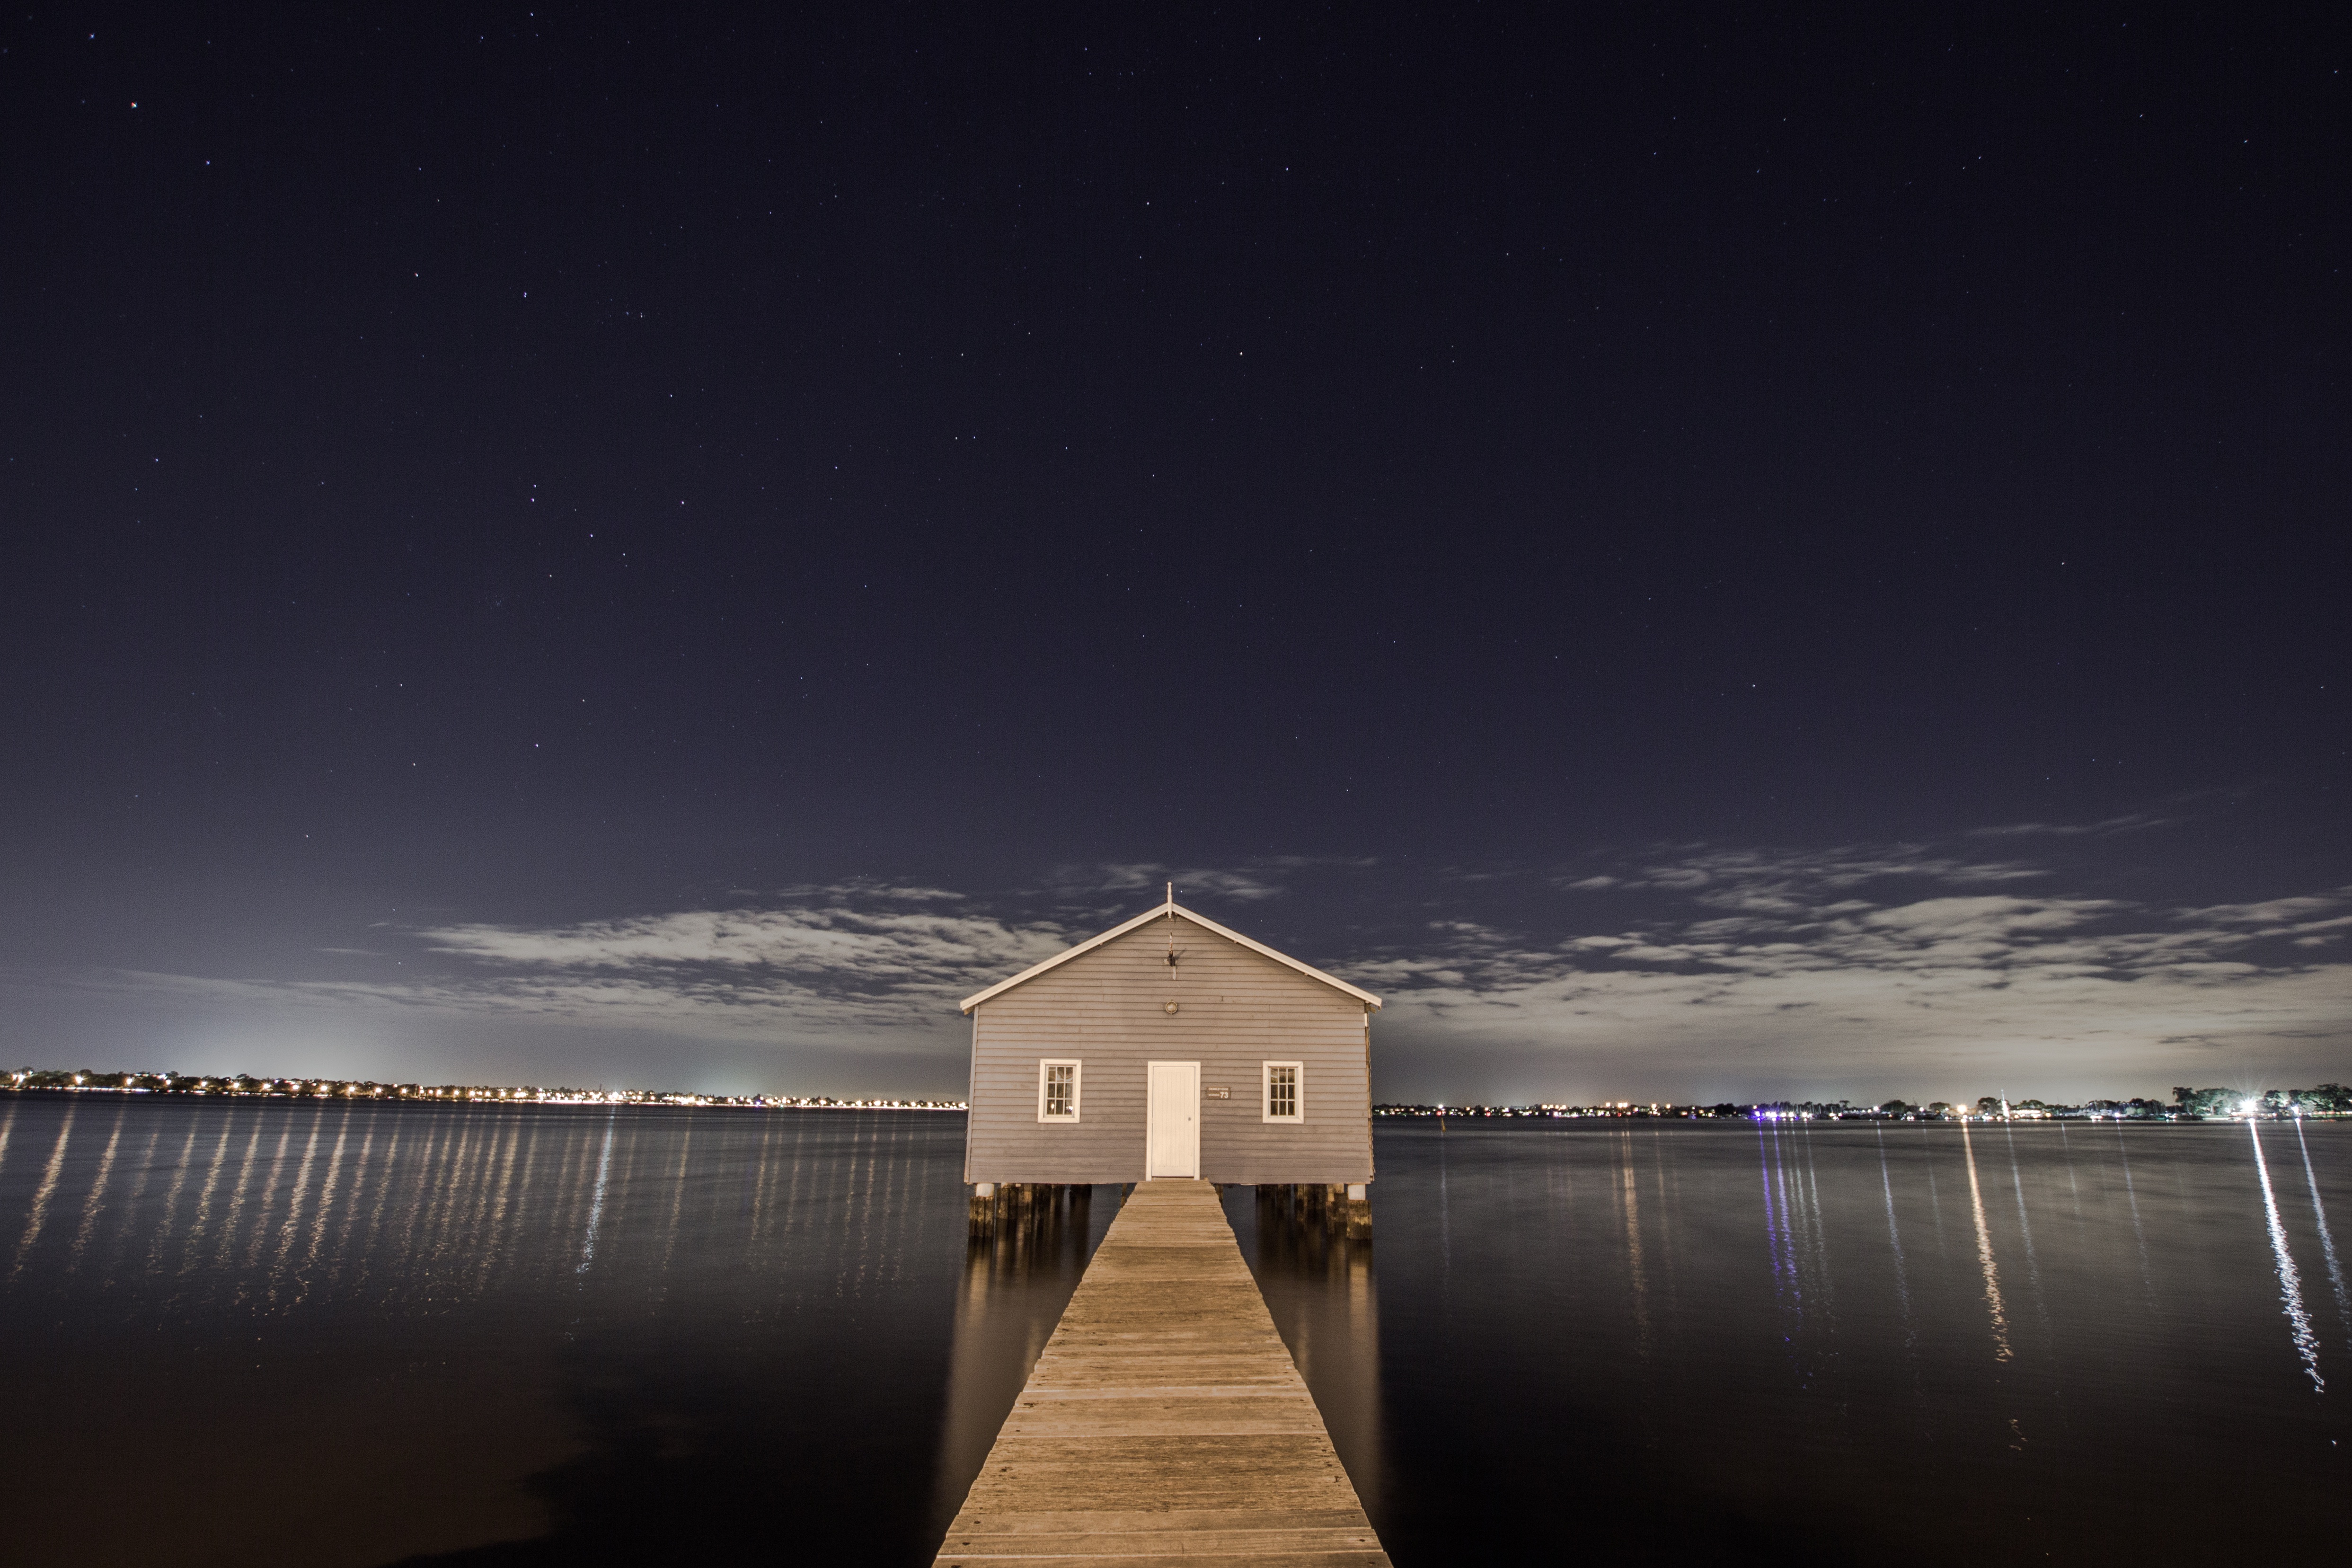
sea, horizon, light, sky, boardwalk, sunrise, night, house, sunlight, morning, wave, lake, dawn, atmosphere, dusk, evening, reflection, darkness, jetty, moonlight, astronomical object, atmospheric phenomenon, atmosphere of earth